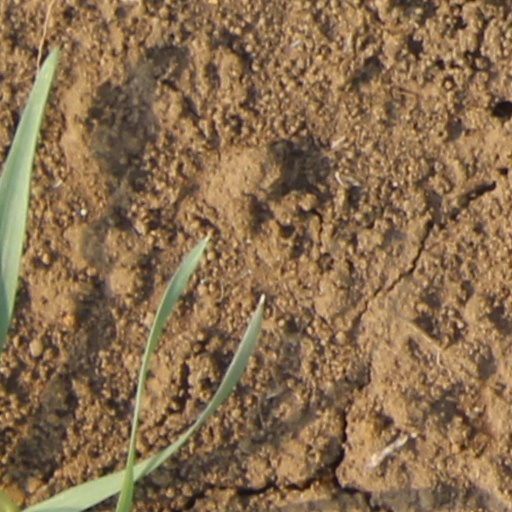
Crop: wheat